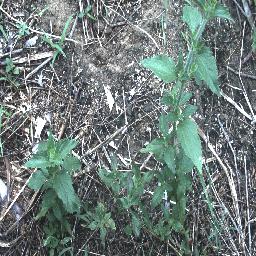
Label: siam_weed